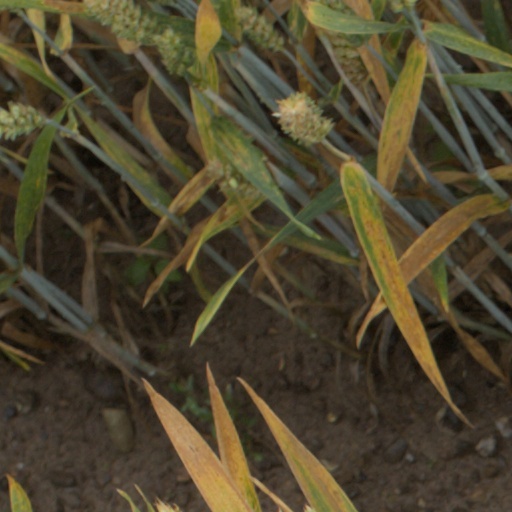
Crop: wheat